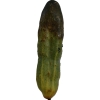
Label: cucumber